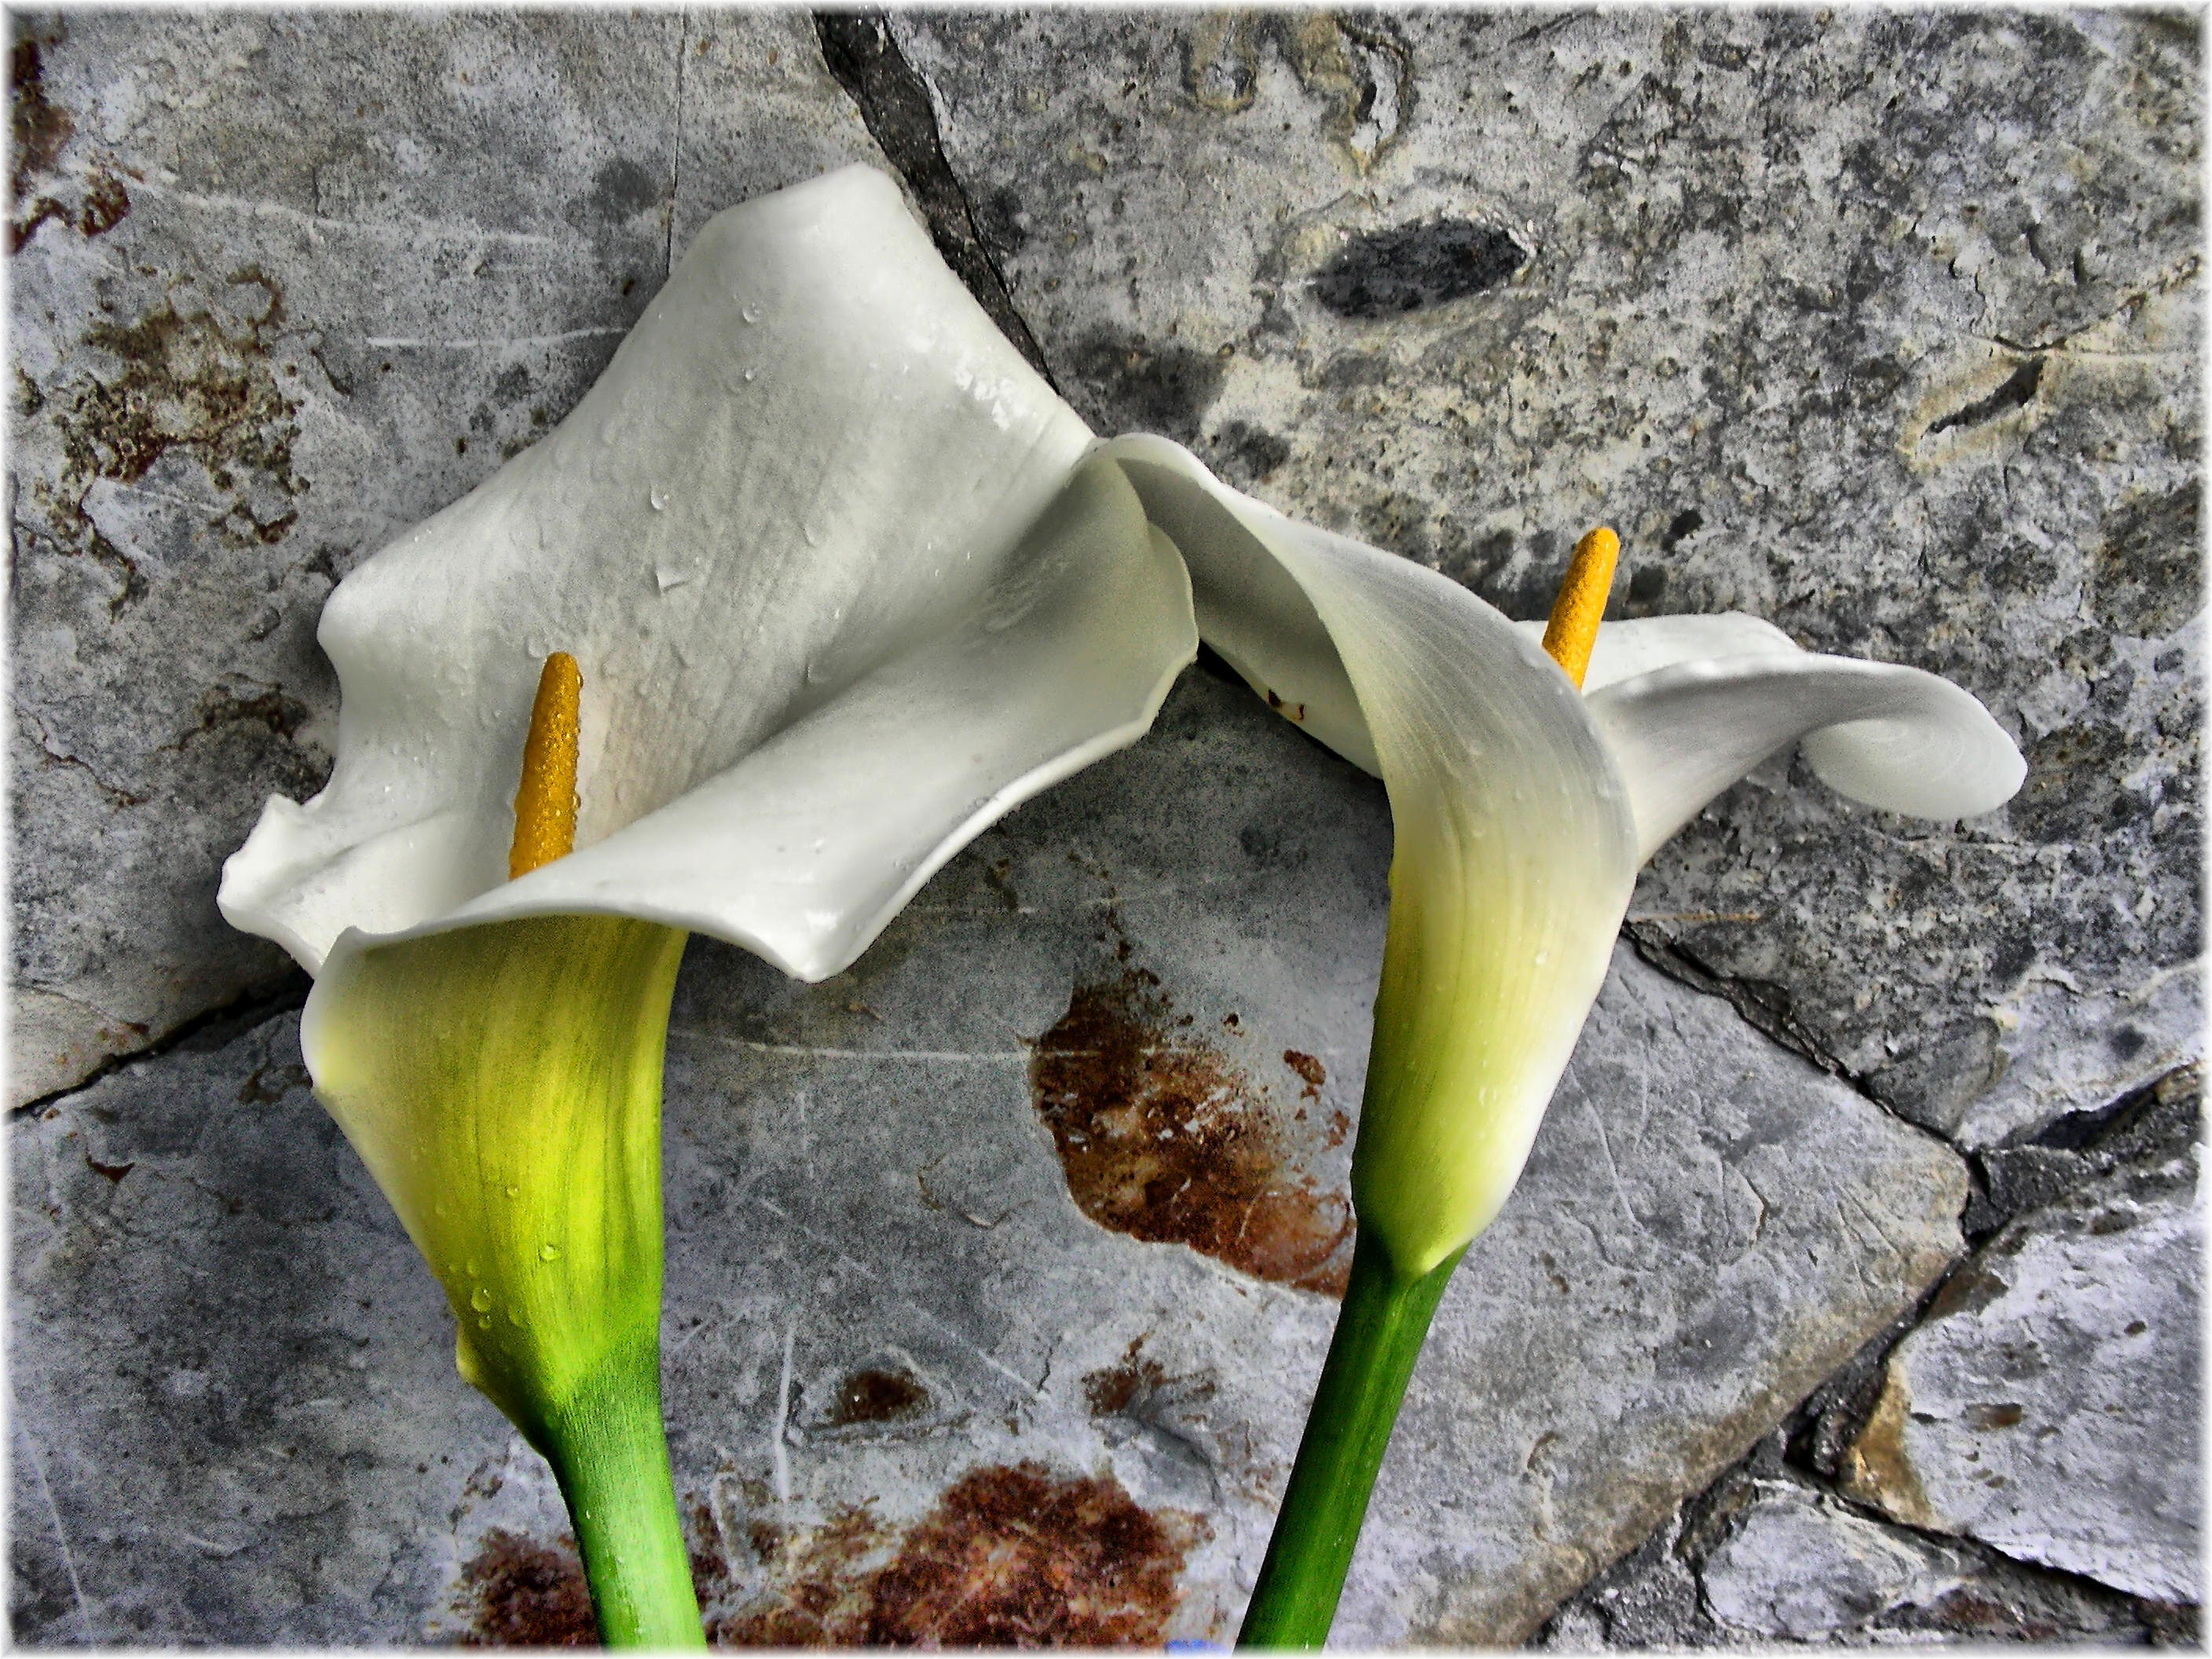
tree, nature, rock, plant, leaf, flower, green, autumn, botany, yellow, flora, season, flowers, flores, flors, arum, calas, macro photography, flowering plant, oyster mushroom, land plant